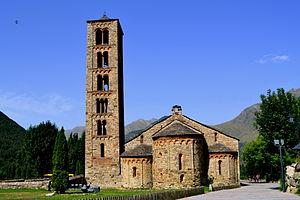
L'église Sant Climent de Taüll est une église romane situé sur le territoire de La Vall de Boí, commune de la vallée du même nom et de la comarque de l'Alta Ribagorça dans le nord de la Province de Lérida et de la communauté autonome de Catalogne en Espagne.